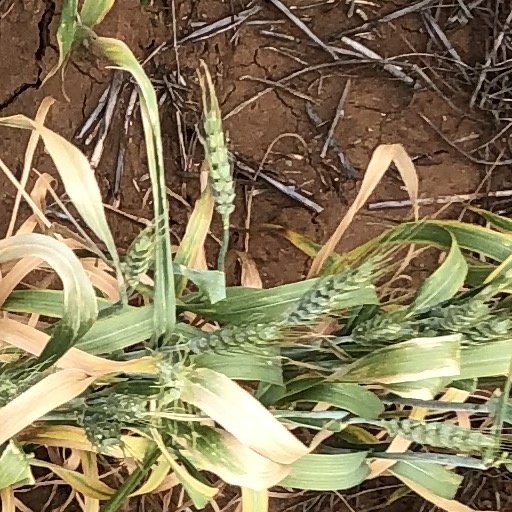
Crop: wheat